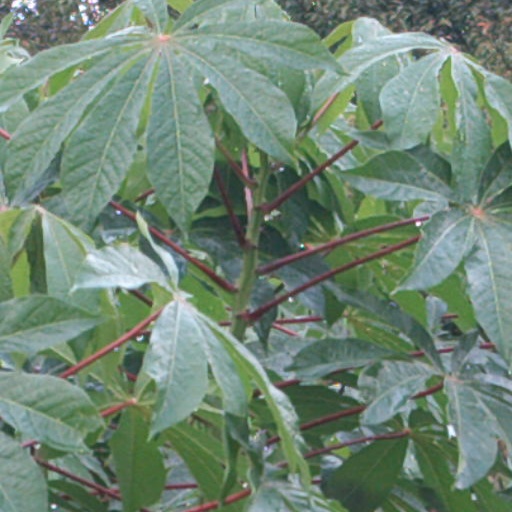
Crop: cassava